Oriental skylark

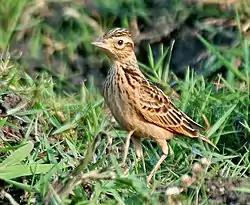
Kolleru Lake, Andhra Pradesh, India

The Oriental skylark (Alauda gulgula), also known as the small skylark, is a species of skylark found in the Sino-Indian region and parts of central Asia. Like other skylarks, it is found in open grassland where it feeds on seeds and insects.